Tilted Towers

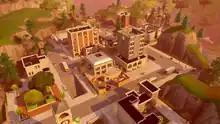
Tilted Towers in Chapter 1 of "Fortnite Battle Royale"

Tilted Towers is a location in the battle royale third-person shooter video game "Fortnite Battle Royale". First introduced in a January 2018 update, it is a city composed of numerous destructible skyscrapers and streets. Located near the center of the map, and featuring the most loot out of any other location in the game, Tilted Towers was often the most popular location in "Fortnite" with many players going there during each game. It went through numerous iterations since its introduction in January 2018, sometimes being removed from the game entirely. As of January 2025, it is only present in the game's "Reload" and "OG" gamemodes. Critics have had generally negative opinions on Tilted Towers, criticizing its popularity for causing disruptions in gameplay. It is widely considered the most iconic location in the game's history.